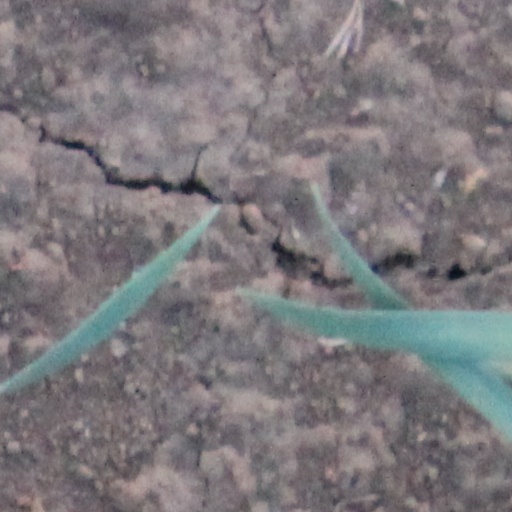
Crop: wheat